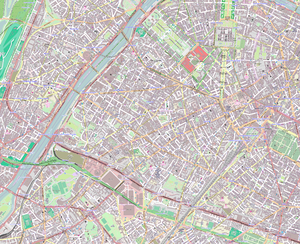
Cet article donne une liste des voies du 15ᵉ arrondissement de Paris, en France.
L’avenue de la Porte-Brancion est une voie du 15ᵉ arrondissement de Paris.
La villa Marie-Vassilieff est une voie privée située dans le 15ᵉ arrondissement de Paris, en France. Elle débute au 21, avenue du Maine et se termine en impasse.
Le cimetière de Saint-Sulpice, également appelé cimetière de Vaugirard et cimetière de l'Ouest, est un ancien cimetière parisien.
Lourmel est une station de la ligne 8 du métro de Paris, située dans le 15ᵉ arrondissement de Paris.
La rue Desnouettes est une voie située dans le quartier Saint-Lambert du 15ᵉ arrondissement de Paris.